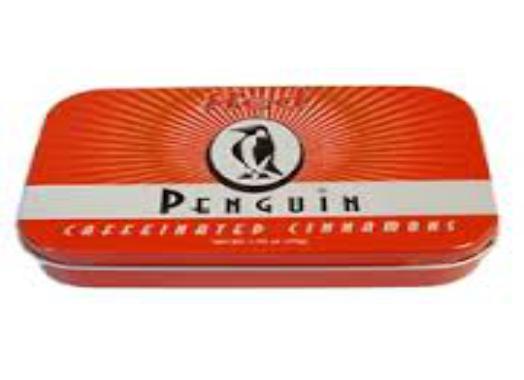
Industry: Food